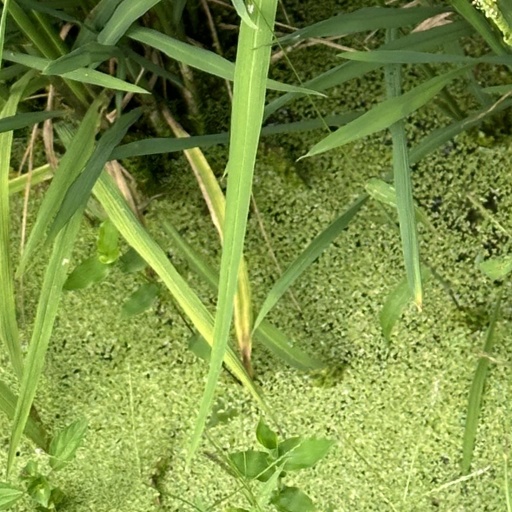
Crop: rice